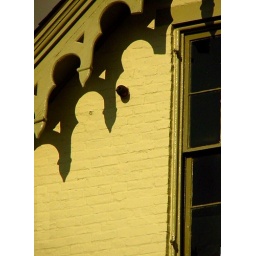
... is still stuck in the brick wall of this house in Gettysburg, PA.